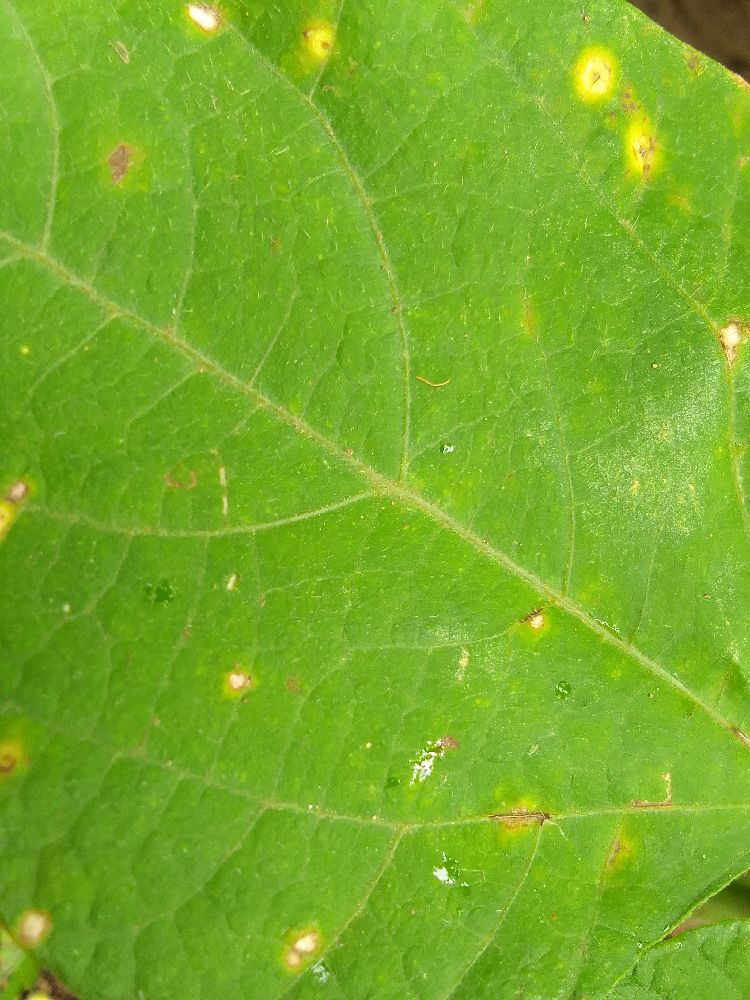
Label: rust